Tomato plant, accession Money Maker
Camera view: horizontal (90 deg, fisheye); turntable rotation: 270 degrees
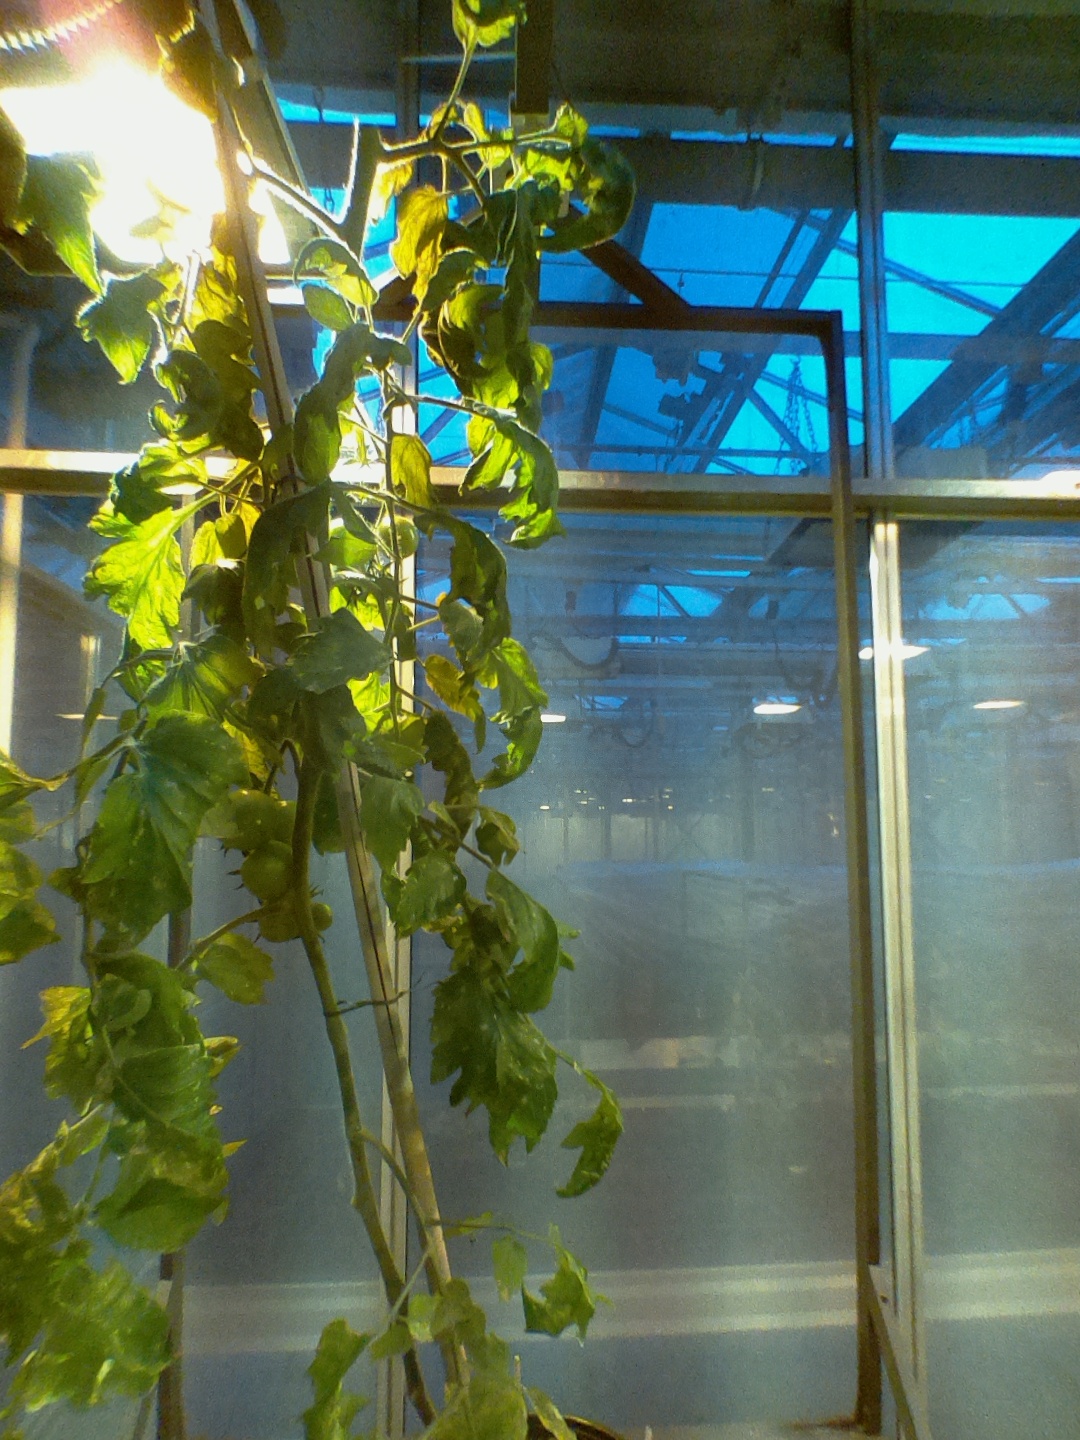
BBCH growth stage 76: 60%-70% of final fruit size